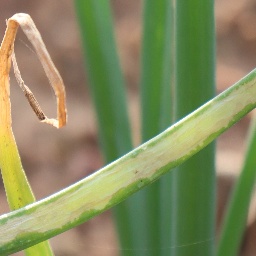
Label: Iris yellow virus